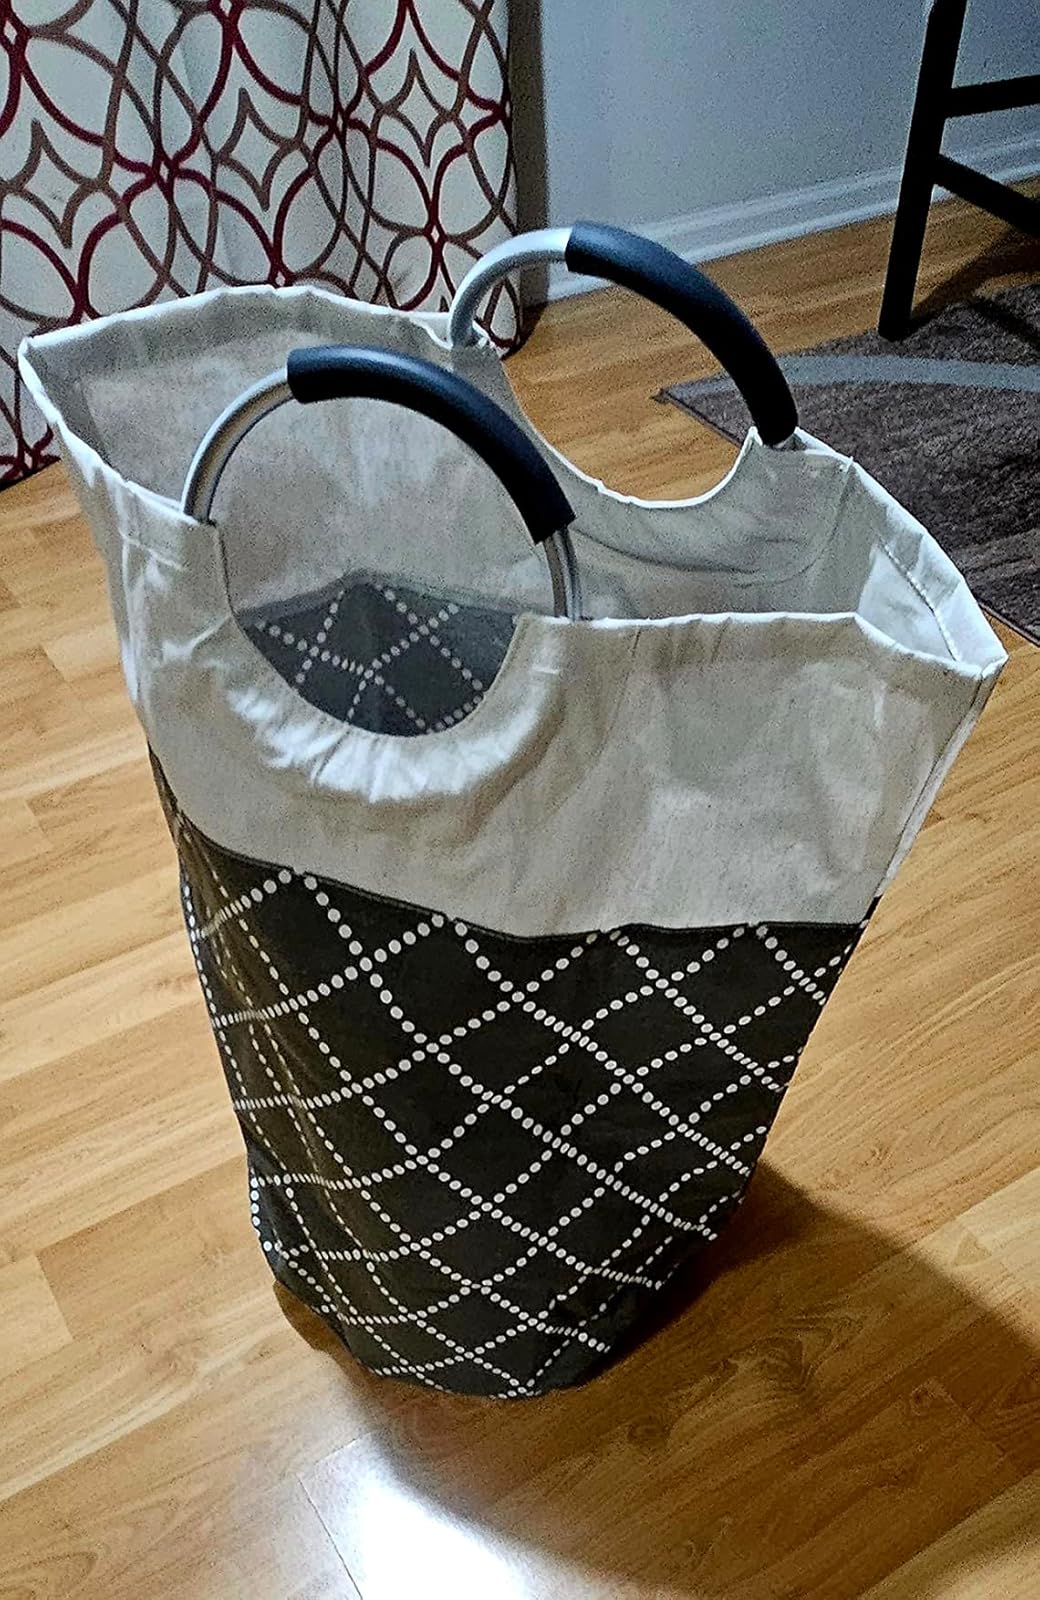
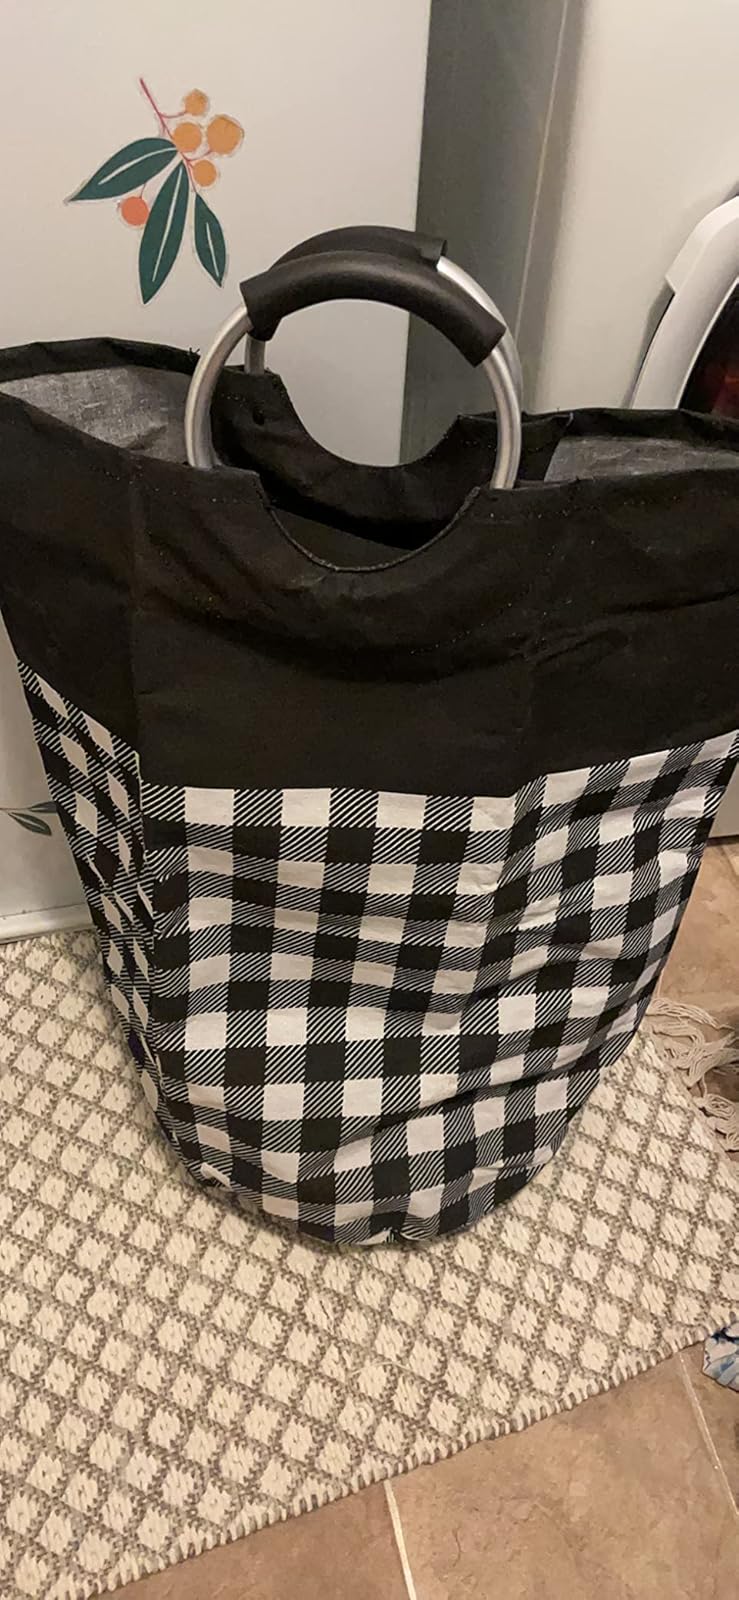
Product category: items_hamper
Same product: no